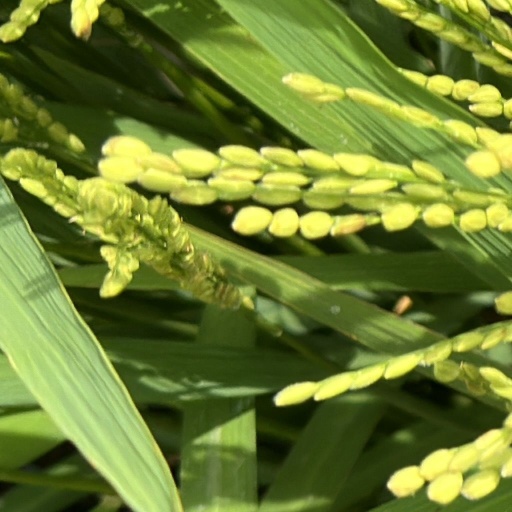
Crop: rice